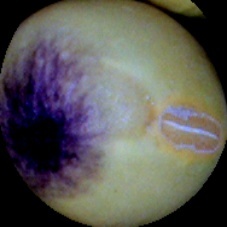
Label: Spotted